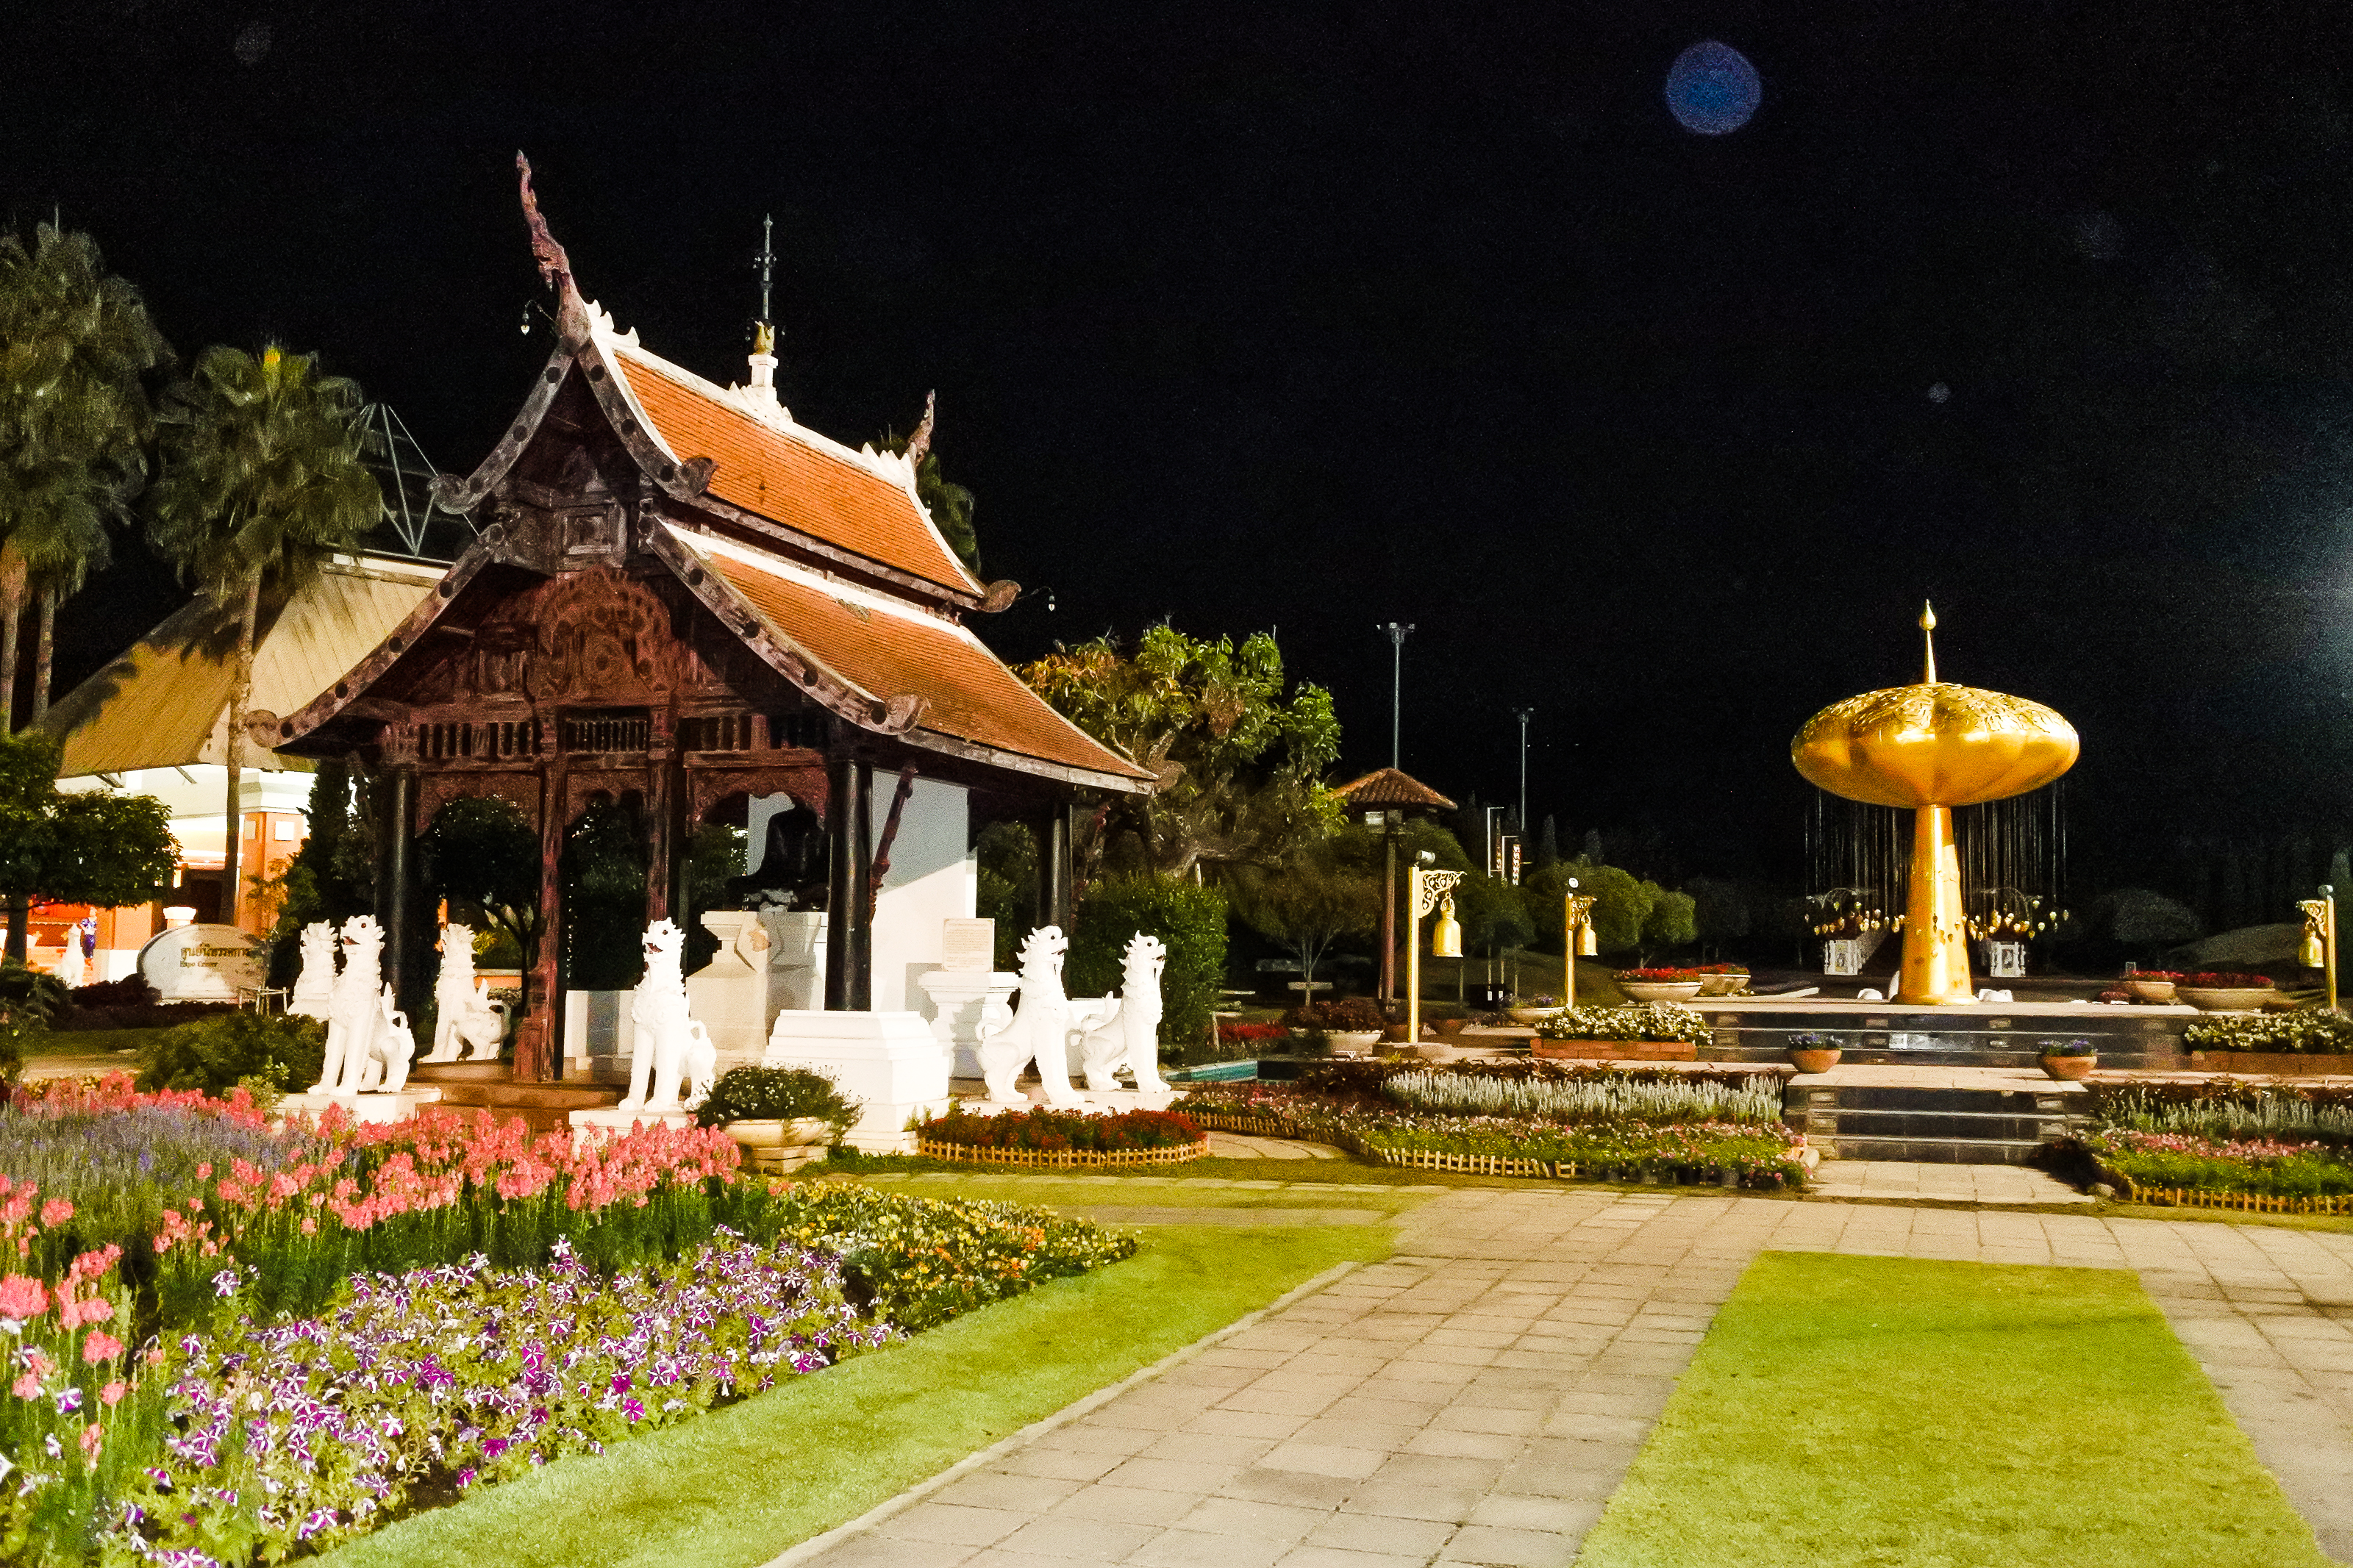
castle, dusk, flora, scenic, building, scene, beautiful, view, botanical, pavilion, thailand, landmark, palace, sky, reflection, thai, water, shrine, traditional, cultral, lake, southeast, pond, gardens, destination, regal, scenery, mai, place, expo, park, architecture, exhibition, famous, historic, nature, moat, asia, asian, chiang, outdoors, culture, sunset, temple, garden, evening, travel, royal, ratchaphruek, lighting, wat, night, place of worship, leisure, tourism, house, chinese architecture, landscape, plant, tourist attraction